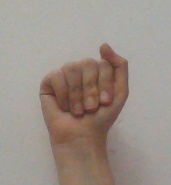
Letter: saad